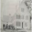
Label: house